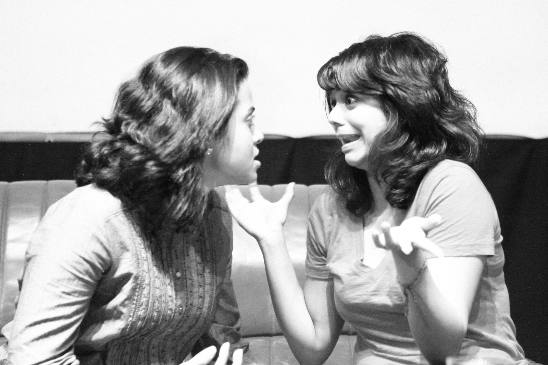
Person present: Yes